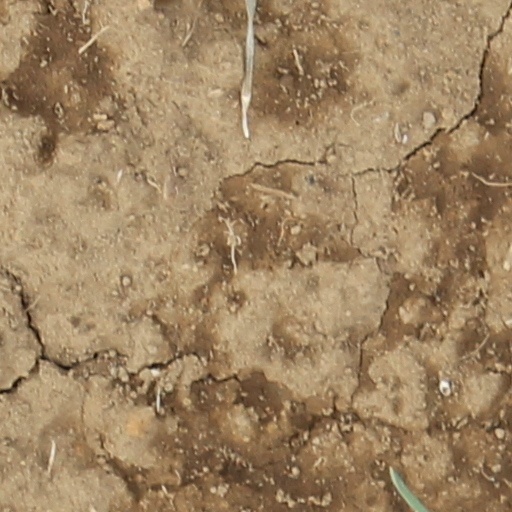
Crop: wheat